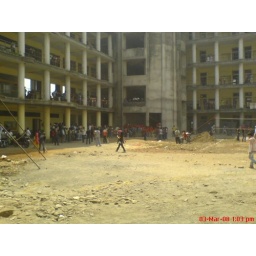
french box and volley ball in progress during 2007/08's sports fest